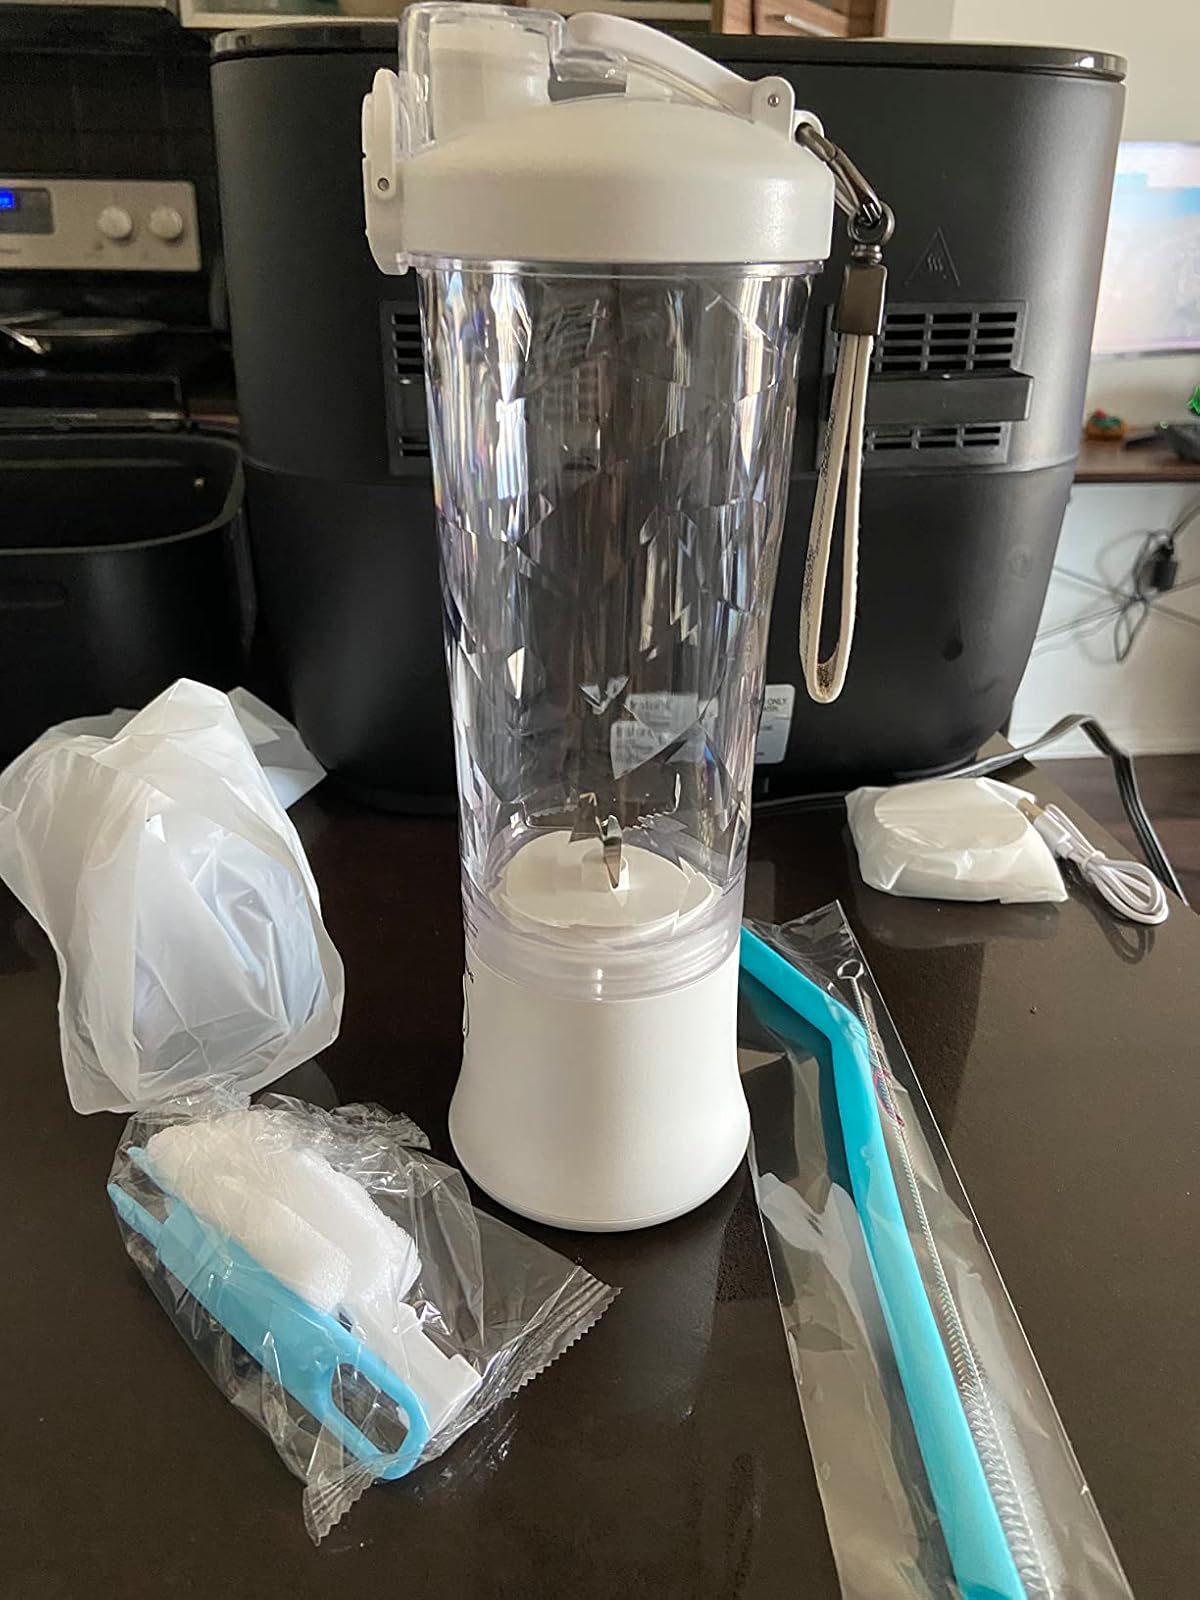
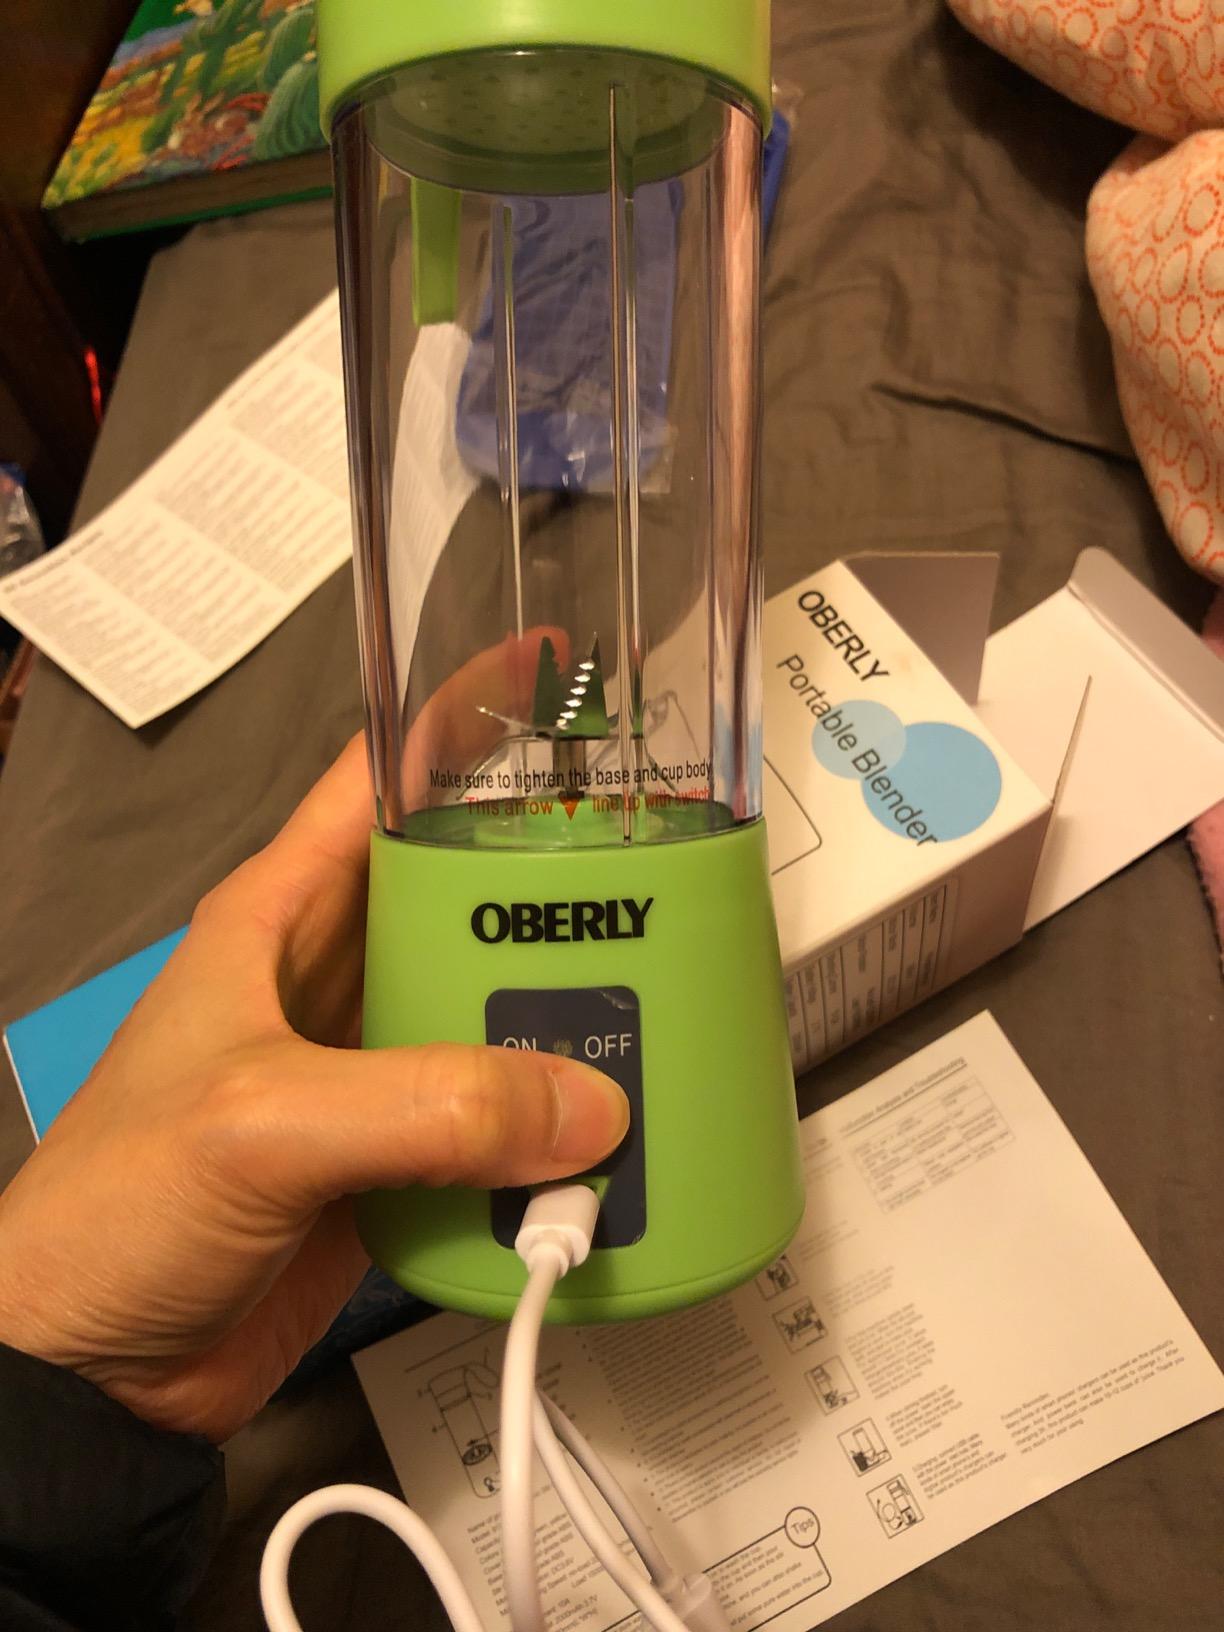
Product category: items_blender
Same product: no